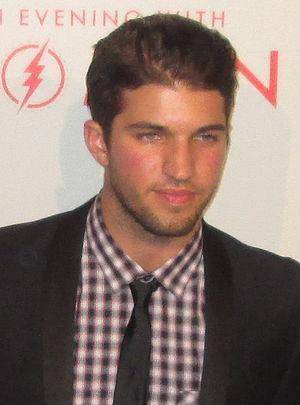
Bryan Allen Craig est un acteur américain né le 27 octobre 1991 à Boca Raton, en Floride.